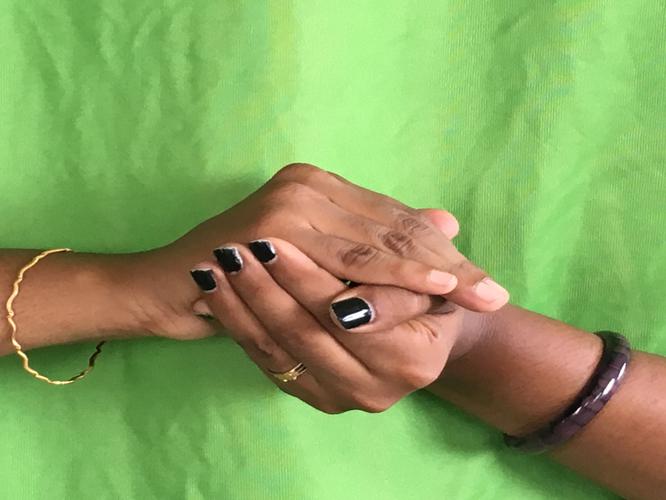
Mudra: Samputa
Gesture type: double_hand